No Code

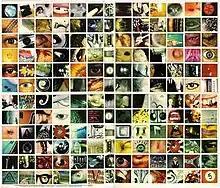
A triangle with an eye figure inside is seen out of a montage of photographs.

The album package consists of 156 Polaroid photos that unfold into a 2×2 square. The Polaroid photos are seemingly random. One of the photos featured on the front cover is the eyeball of Dennis Rodman, former Chicago Bulls player and friend of the band, while another photo is of Vedder's foot after he had been stung by a stingray. The pictures, when viewed from afar, blend to form the "No Code" triangle/eyeball logo that is the theme throughout the album. Later pressings of the CD featured a 1x4 format packaging, losing the hidden message effect. The CD and vinyl came with lyrics printed on the back of replica Polaroids. Only nine Polaroids came in a set, (with a catalog number Suffix of 'C' 'O' 'D' or 'E')leaving one to have to obtain another set to accumulate all thirteen songs.